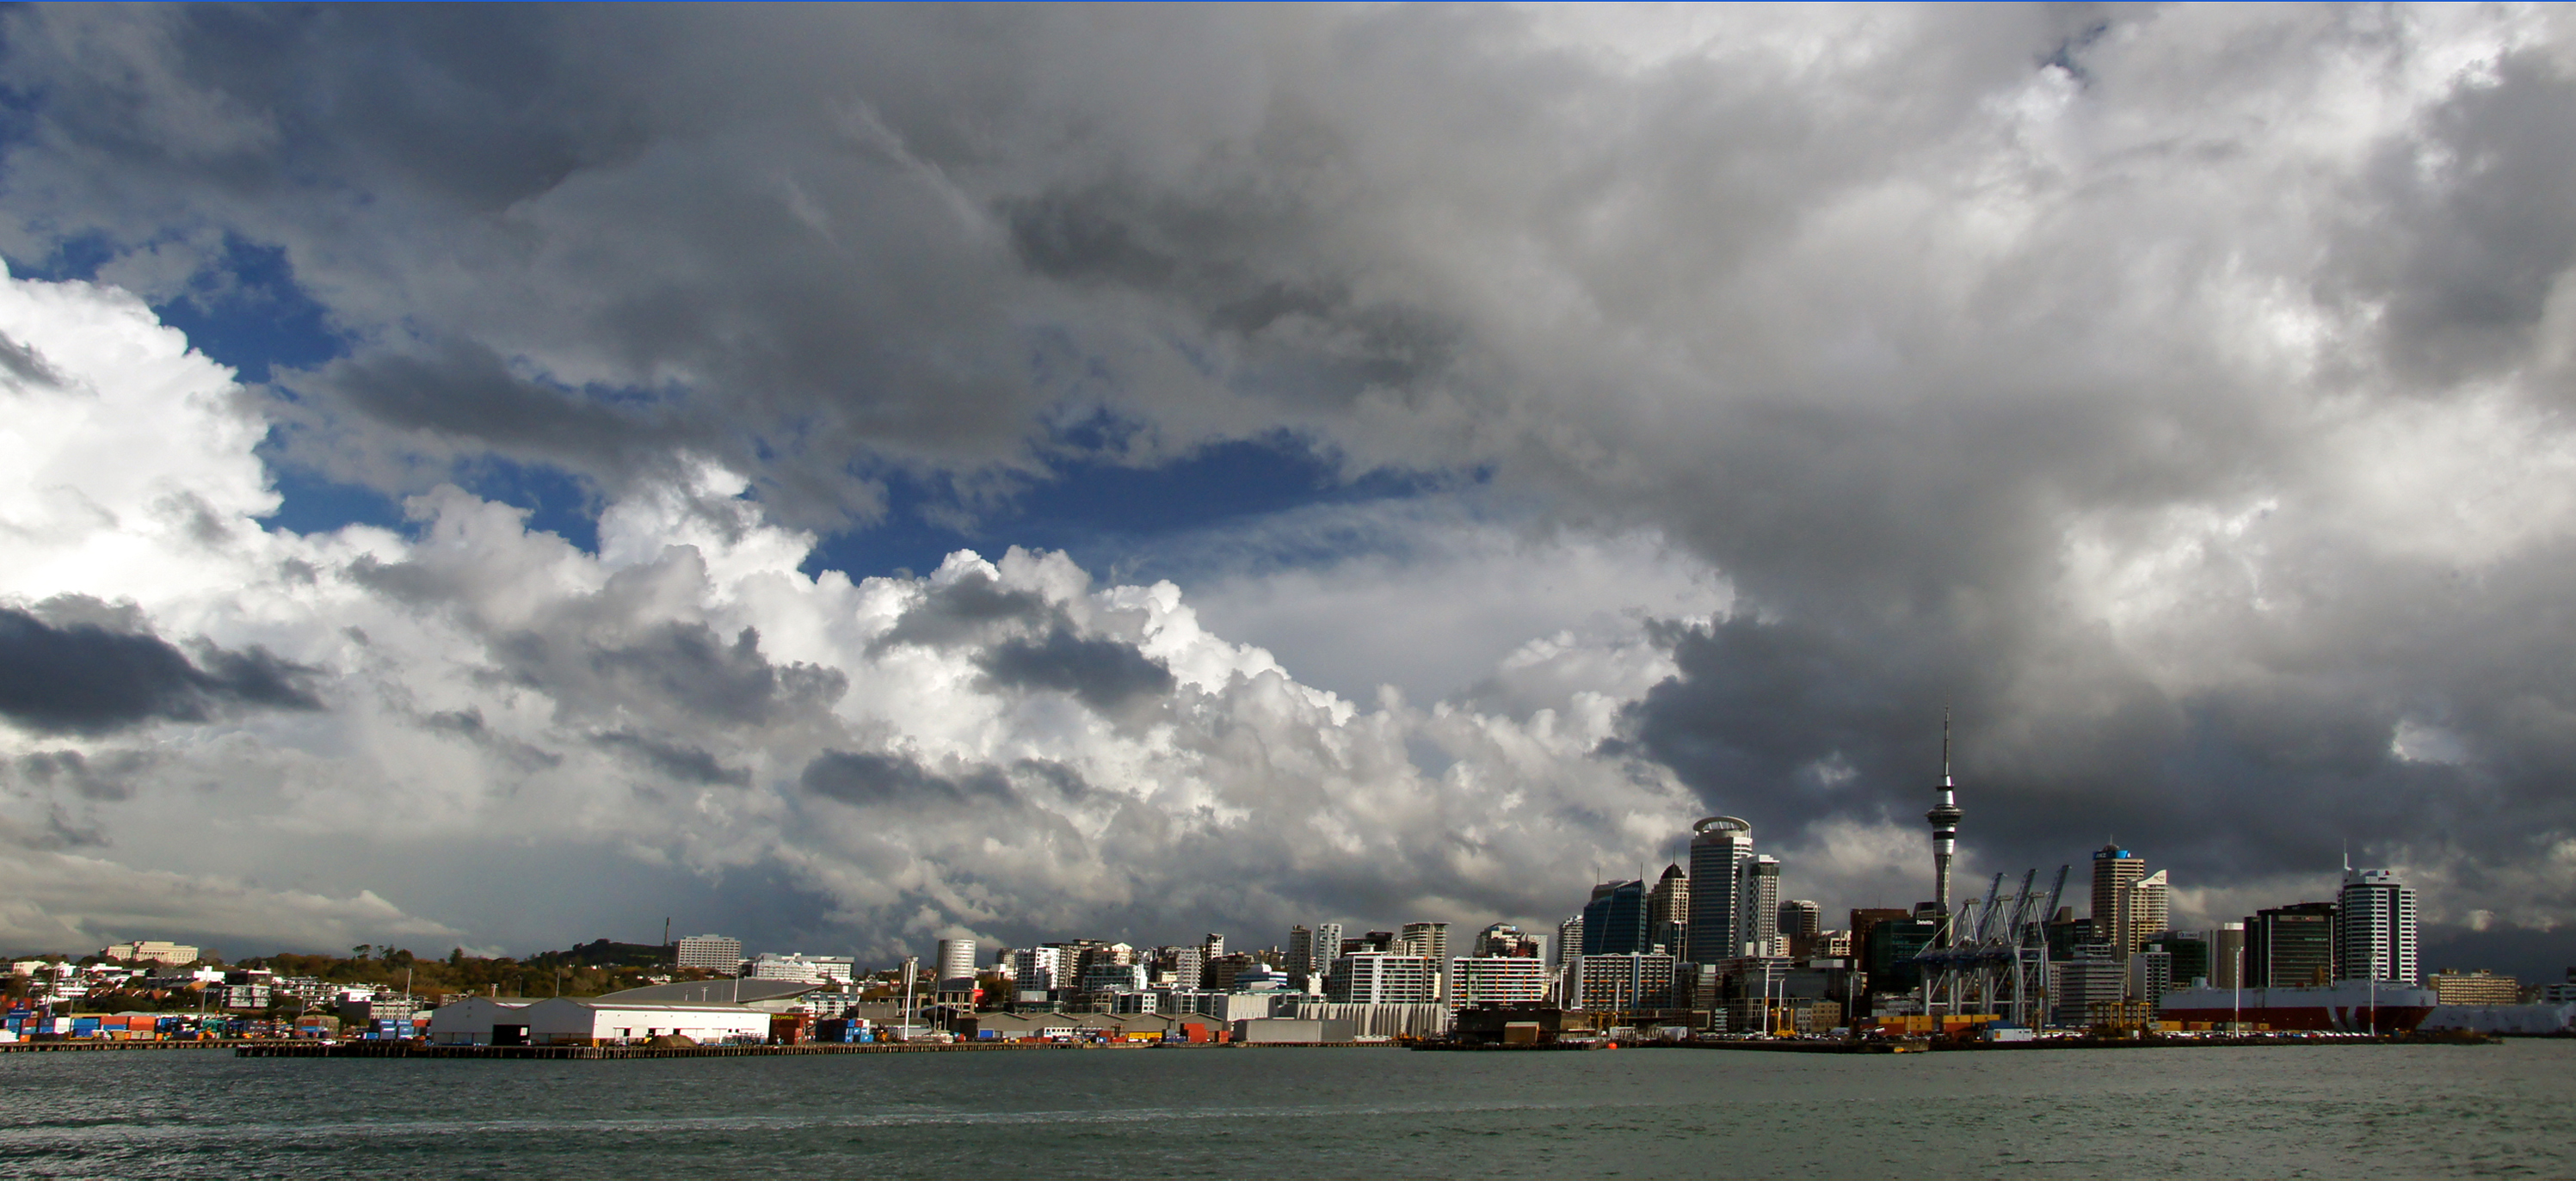
sea, coast, ocean, horizon, cloud, sky, skyline, cityscape, panorama, dusk, weather, storm, bay, newzealand, auckland, aucklandcityskyline, meteorological phenomenon